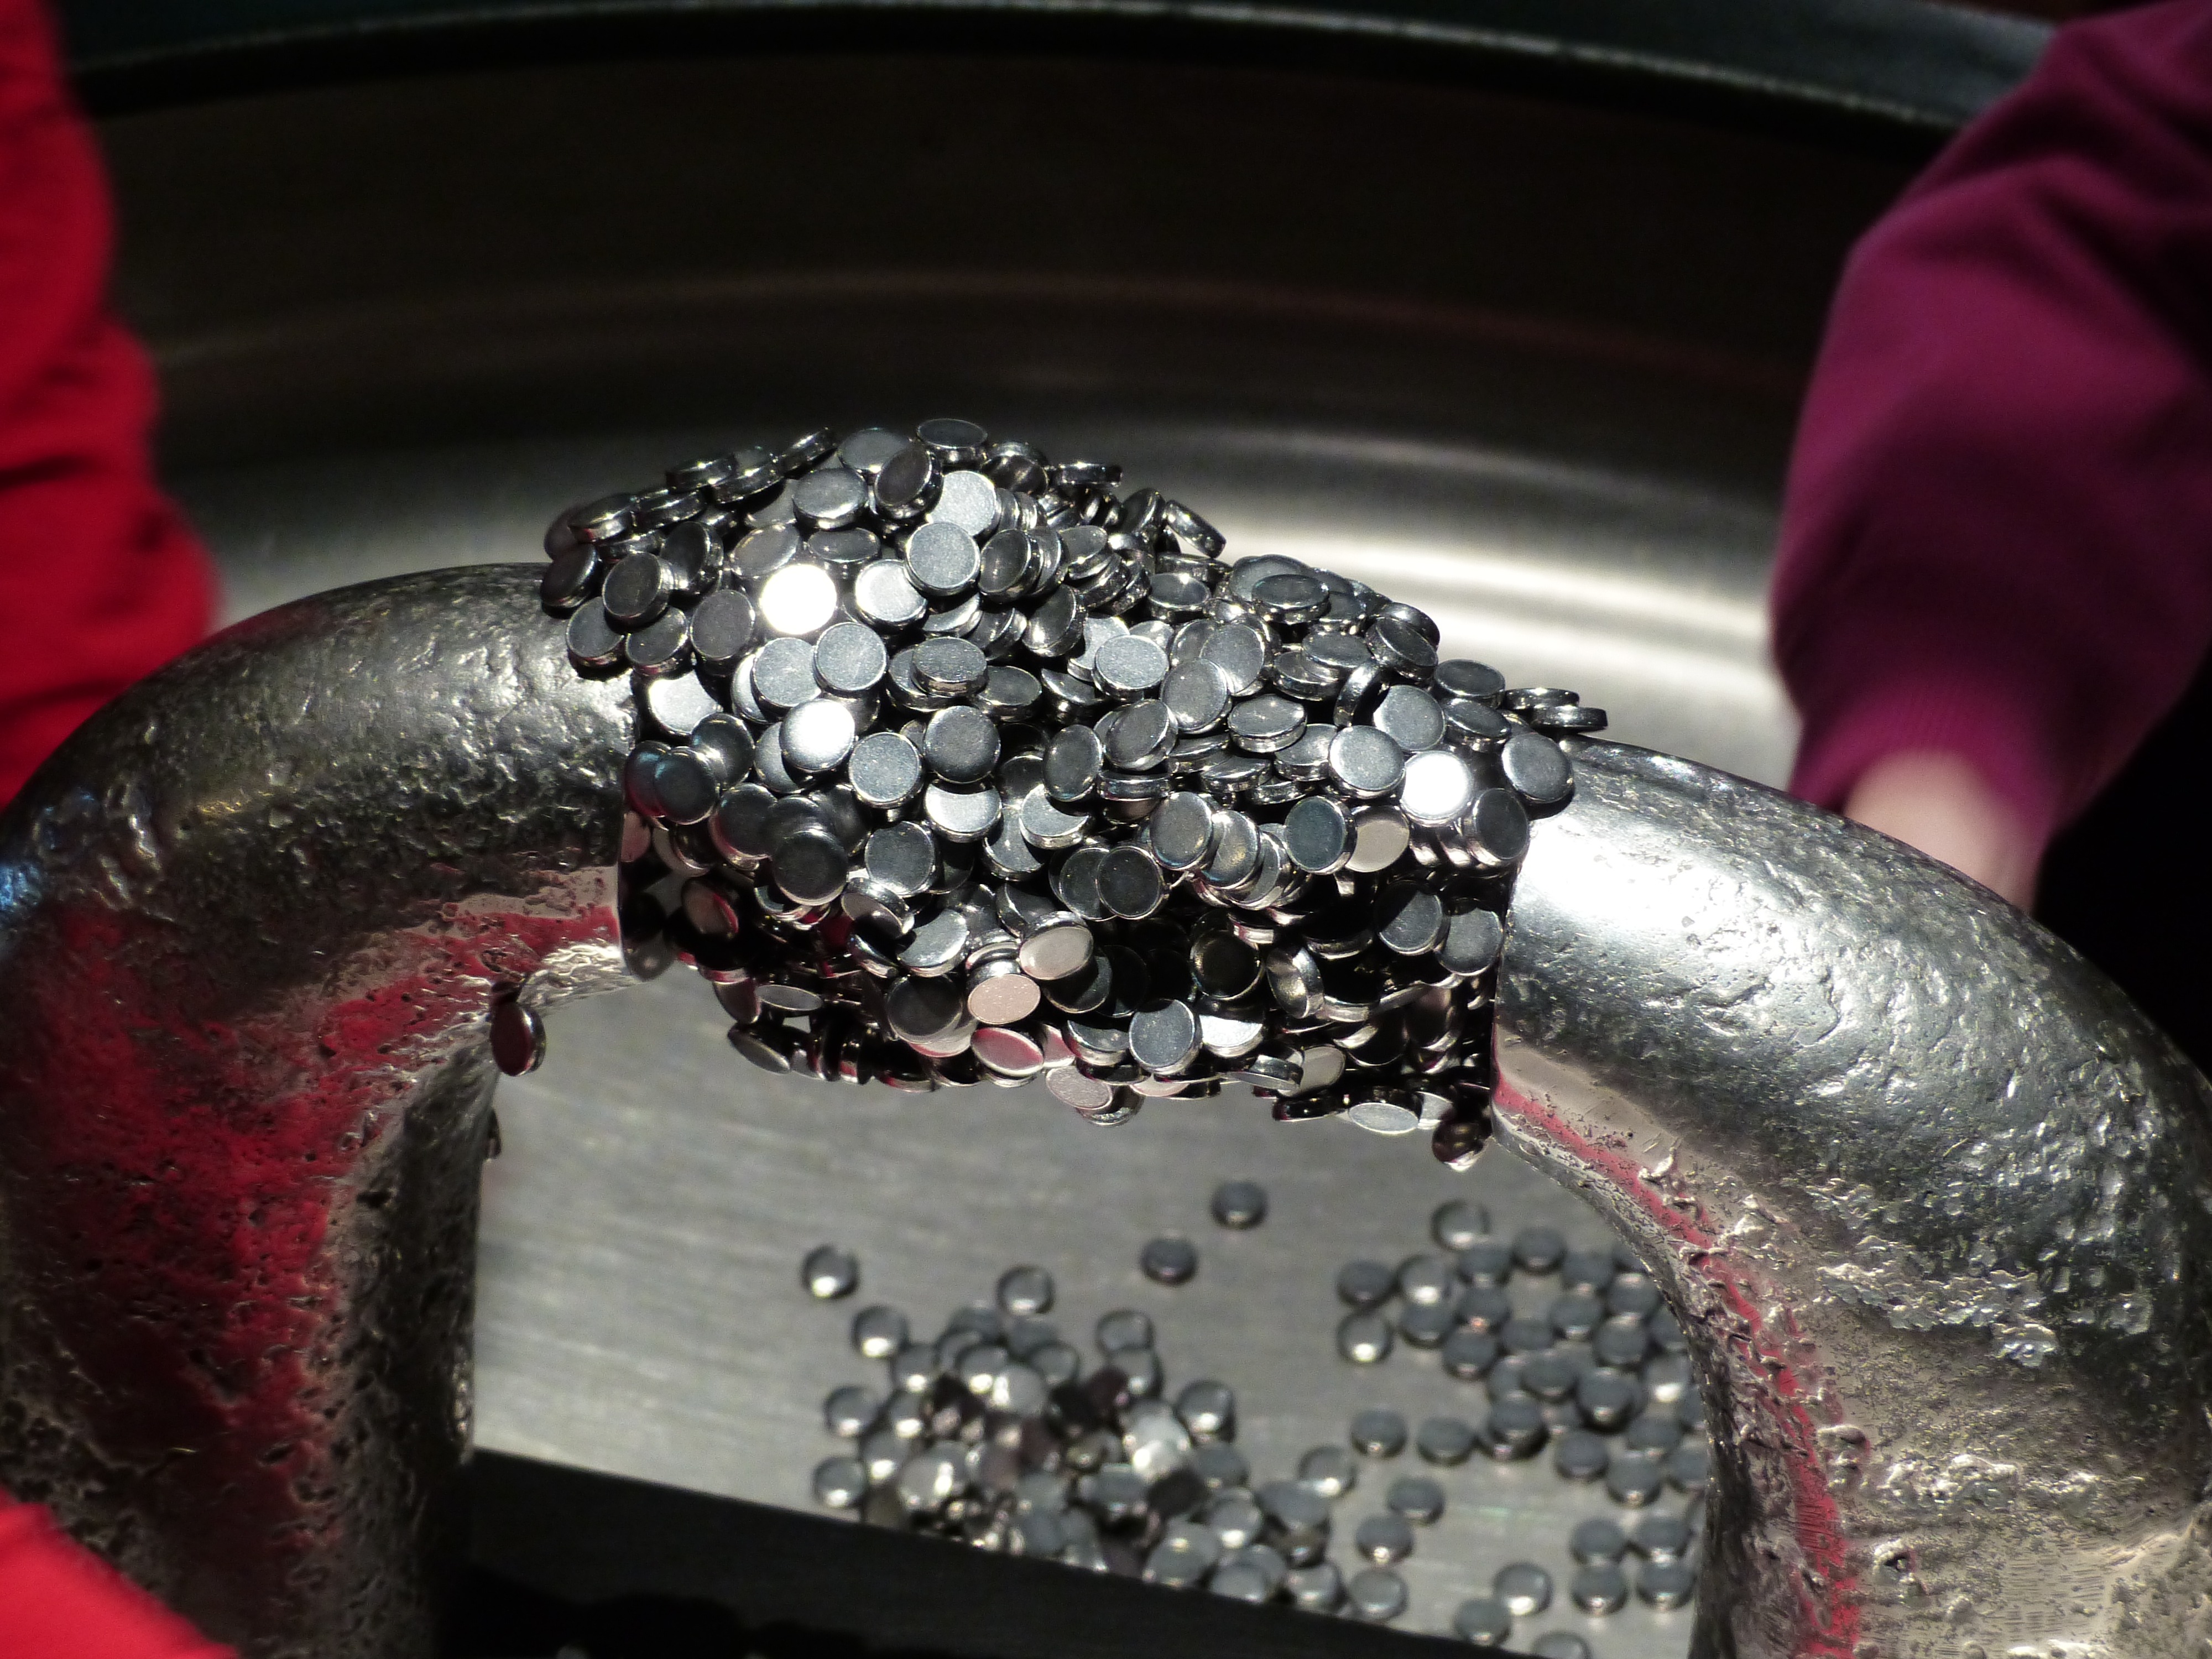
hand, bridge, play, museum, metal, black, tire, jewellery, children, hands, iron, experiment, magnetism, magnets, metal plates, fashion accessory, bling bling